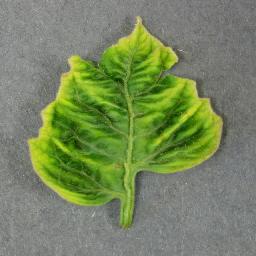
Label: Tomato___Tomato_Yellow_Leaf_Curl_Virus